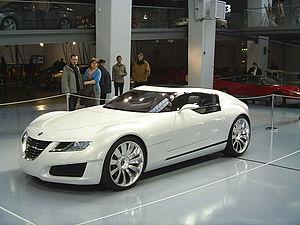
Saab Automobile était le nom d'un constructeur automobile suédois issu du constructeur aéronautique du même nom. Ce nom est l'acronyme de Svenska Aeroplan AktieBolaget, qui peut se traduire par « société par actions d'aéroplanes suédois ». L'entité industrielle appartient à NEVS depuis l'été 2012 et continue ses activités sous la marque NEVS depuis l'été 2016.